Grace Kelly

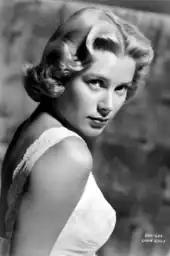
Studio portrait (1953)

Kelly was performing at Colorado's Elitch Theatre when producer Stanley Kramer offered her a role co-starring opposite Cooper in Fred Zinnemann's "High Noon" (1952), a Western filmed in Columbia, California. She accepted the role, and the film was shot in the late summer and early fall of 1951 over a 28-day shooting schedule in hot weather conditions. She was cast as a "young Quaker bride to Gary Cooper's stoic marshal", and wore a "suitably demure vaguely Victorian dress". "High Noon" garnered four Academy Awards, and has since been ranked by some reviewers among the best films of all time.